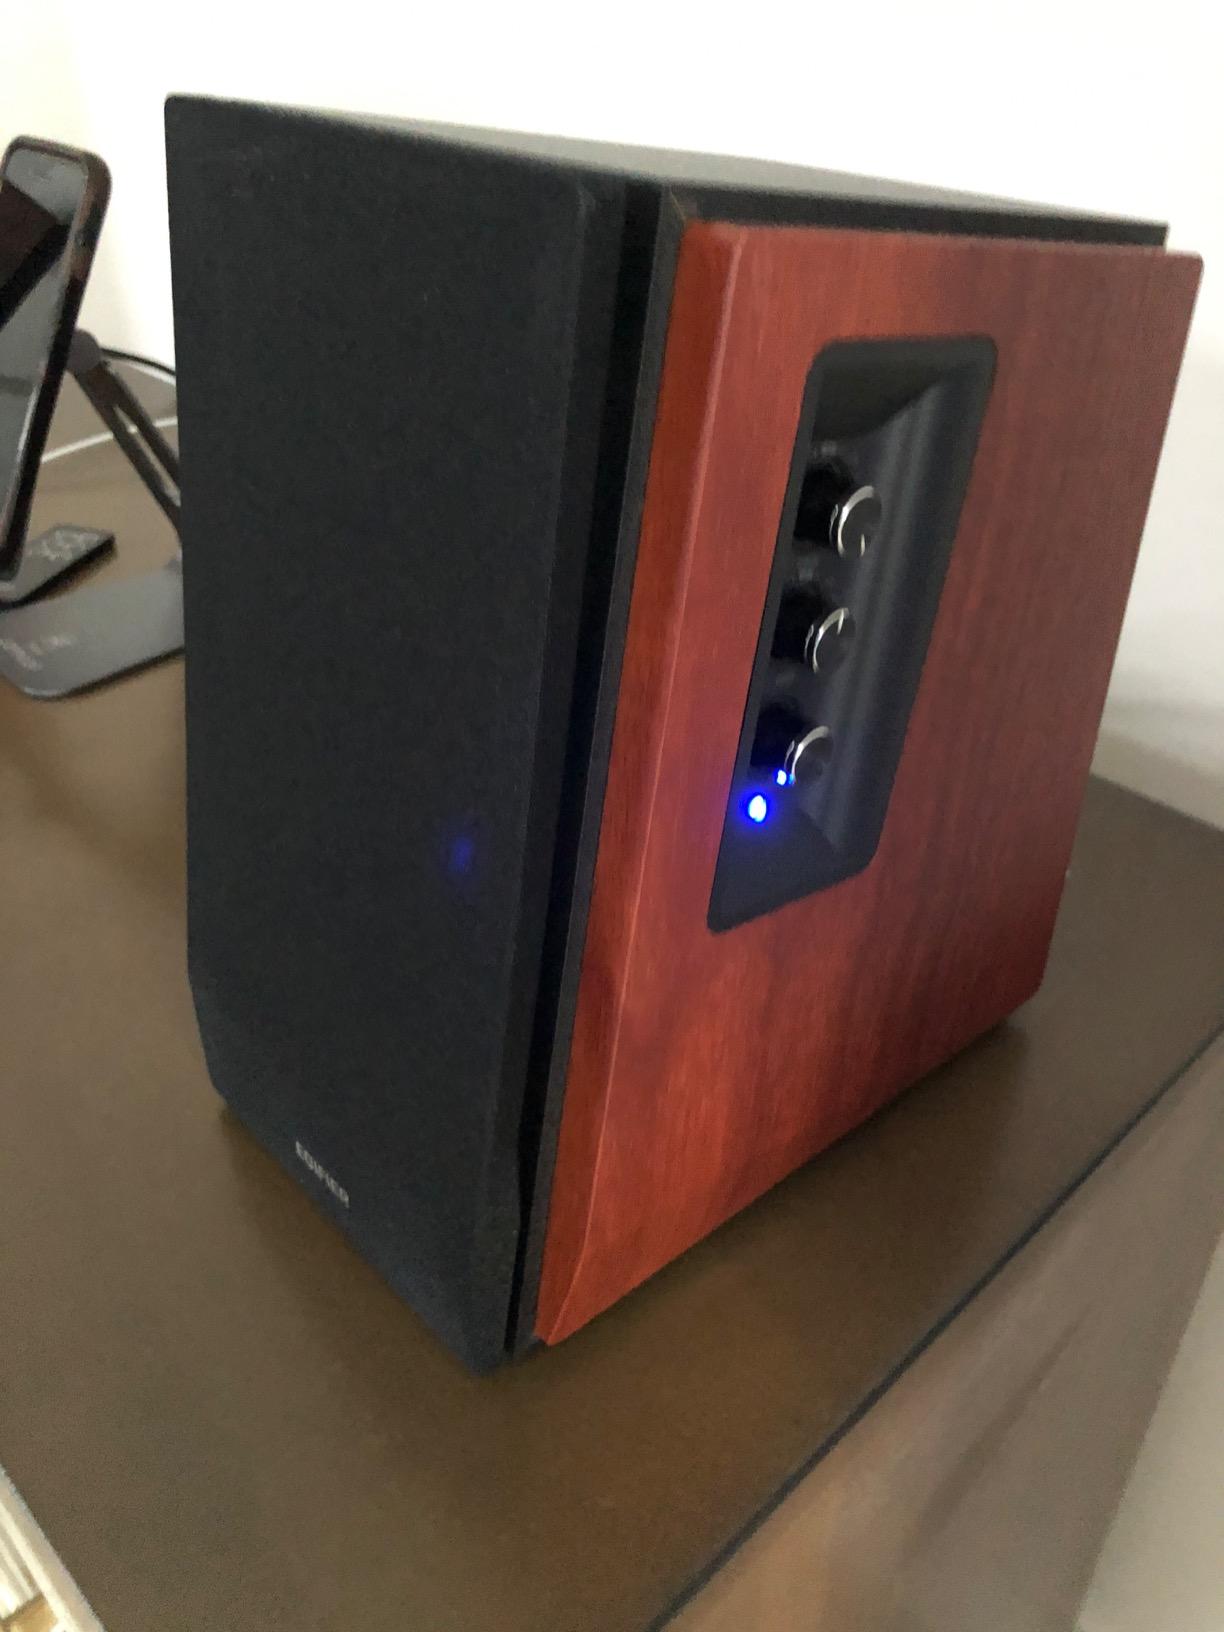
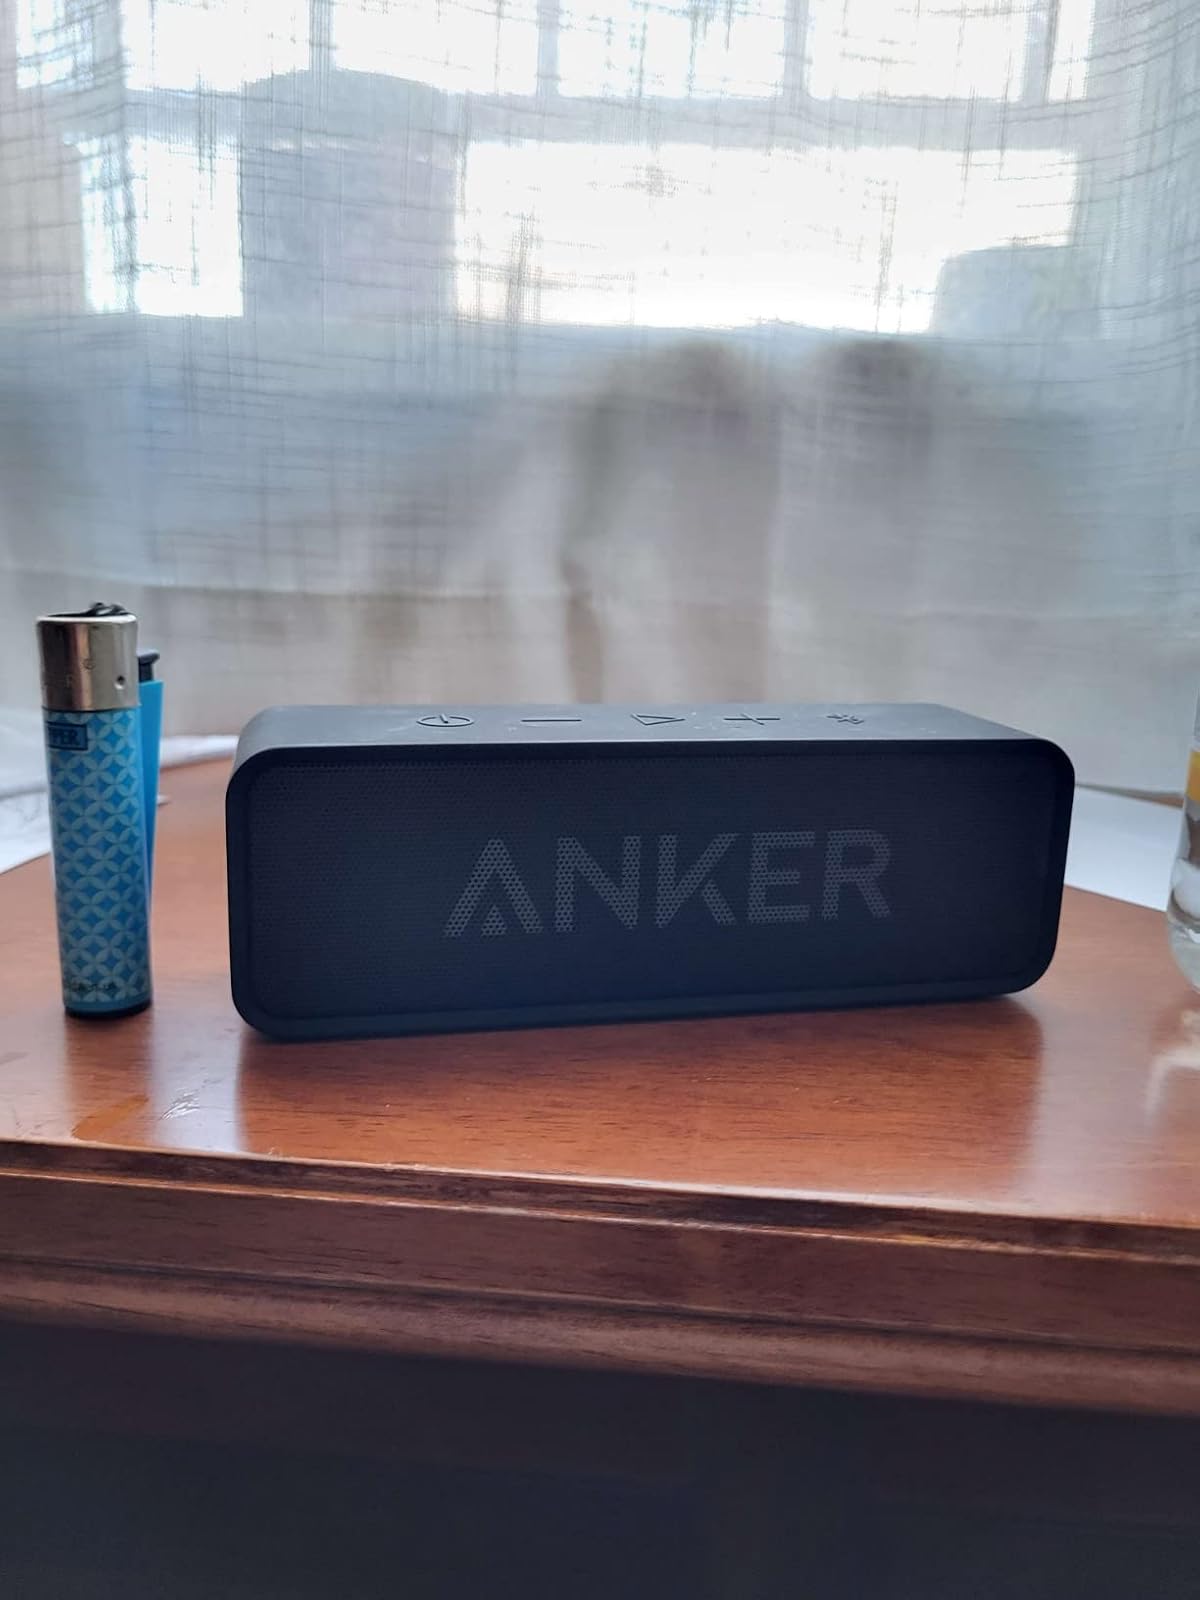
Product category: speaker
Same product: no